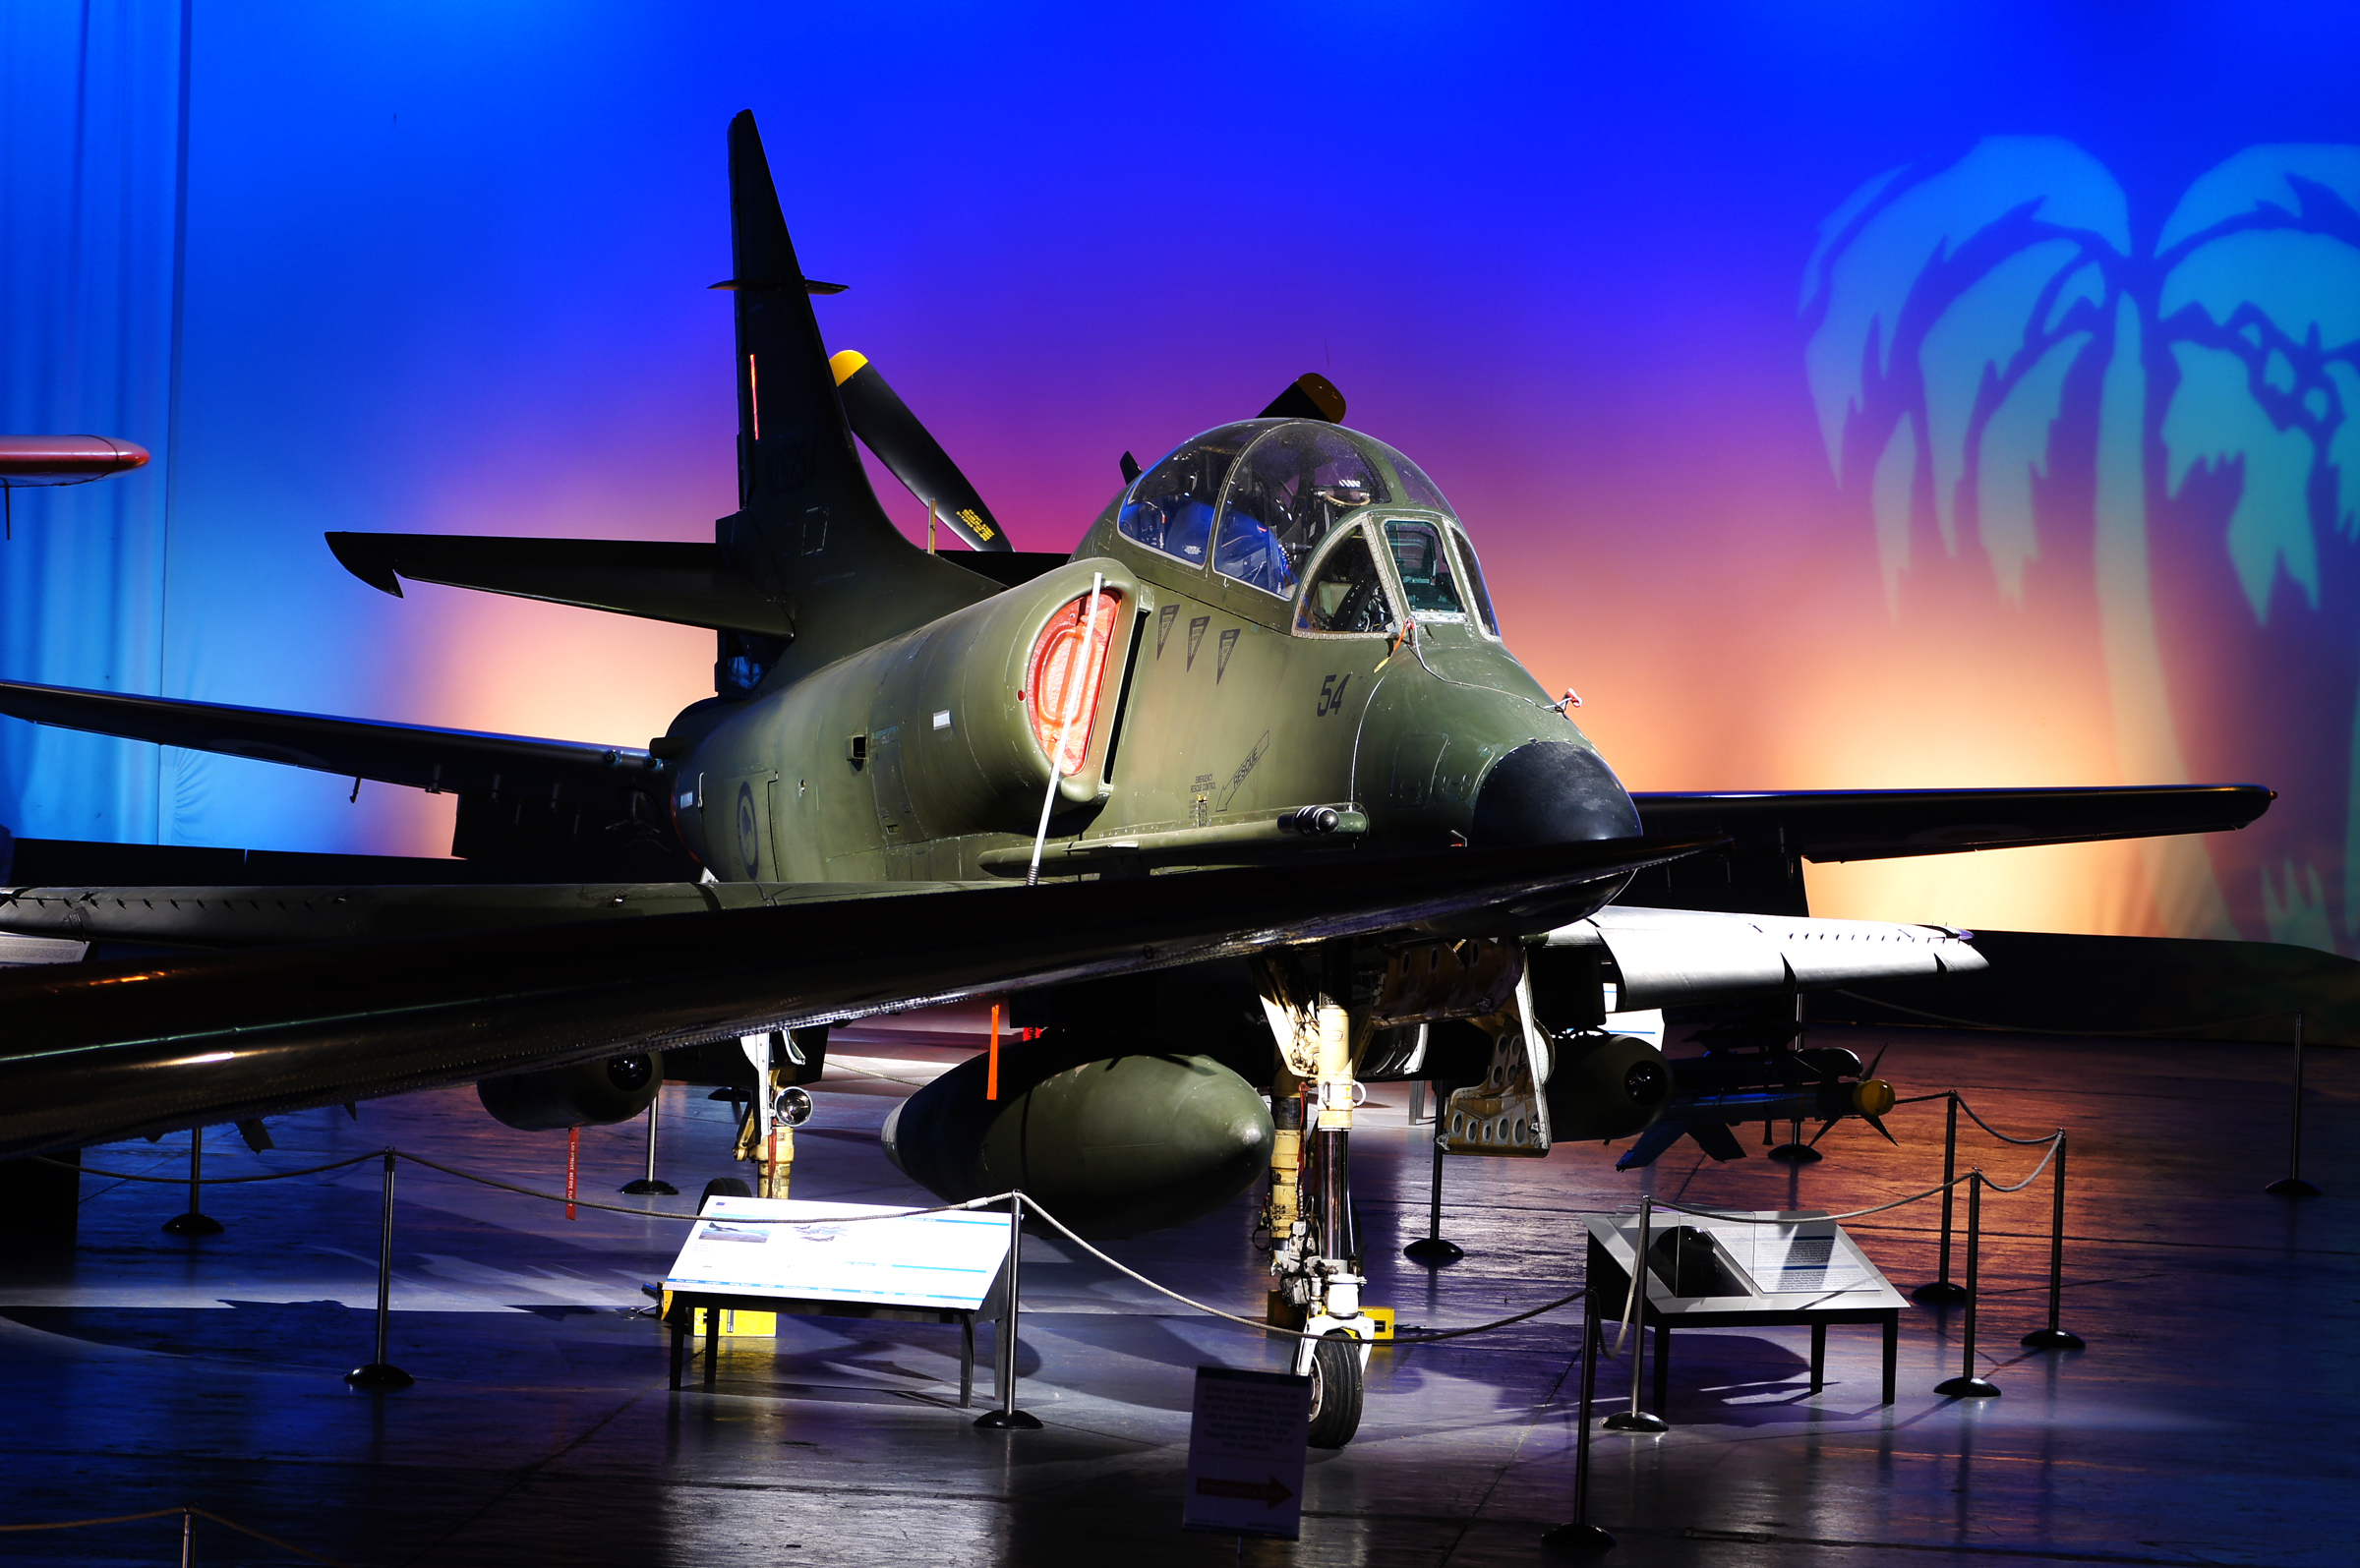
airplane, aircraft, vehicle, aviation, airshow, aircraftdisplays, screenshot, air force, jet aircraft, fighter aircraft, military aircraft, atmosphere of earth, aerospace engineering, aircraft engine